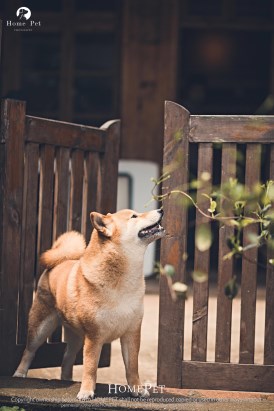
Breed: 1043-n000001-Shiba_Dog